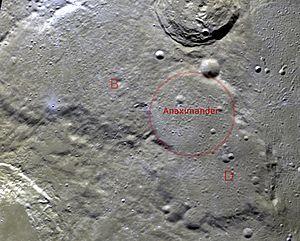
Anaximandre est un cratère d'impact sur la face visible de la Lune, dans la partie nord-ouest. Le nom fut officiellement adopté par l'Union astronomique internationale en 1935, en référence au philosophe grec présocratique Anaximandre.